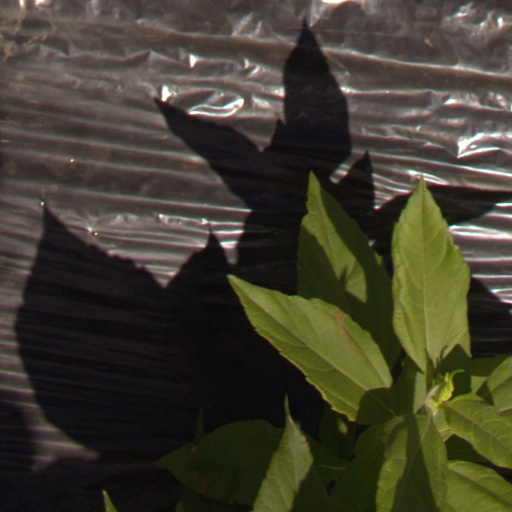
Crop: Jerusalem artichoke